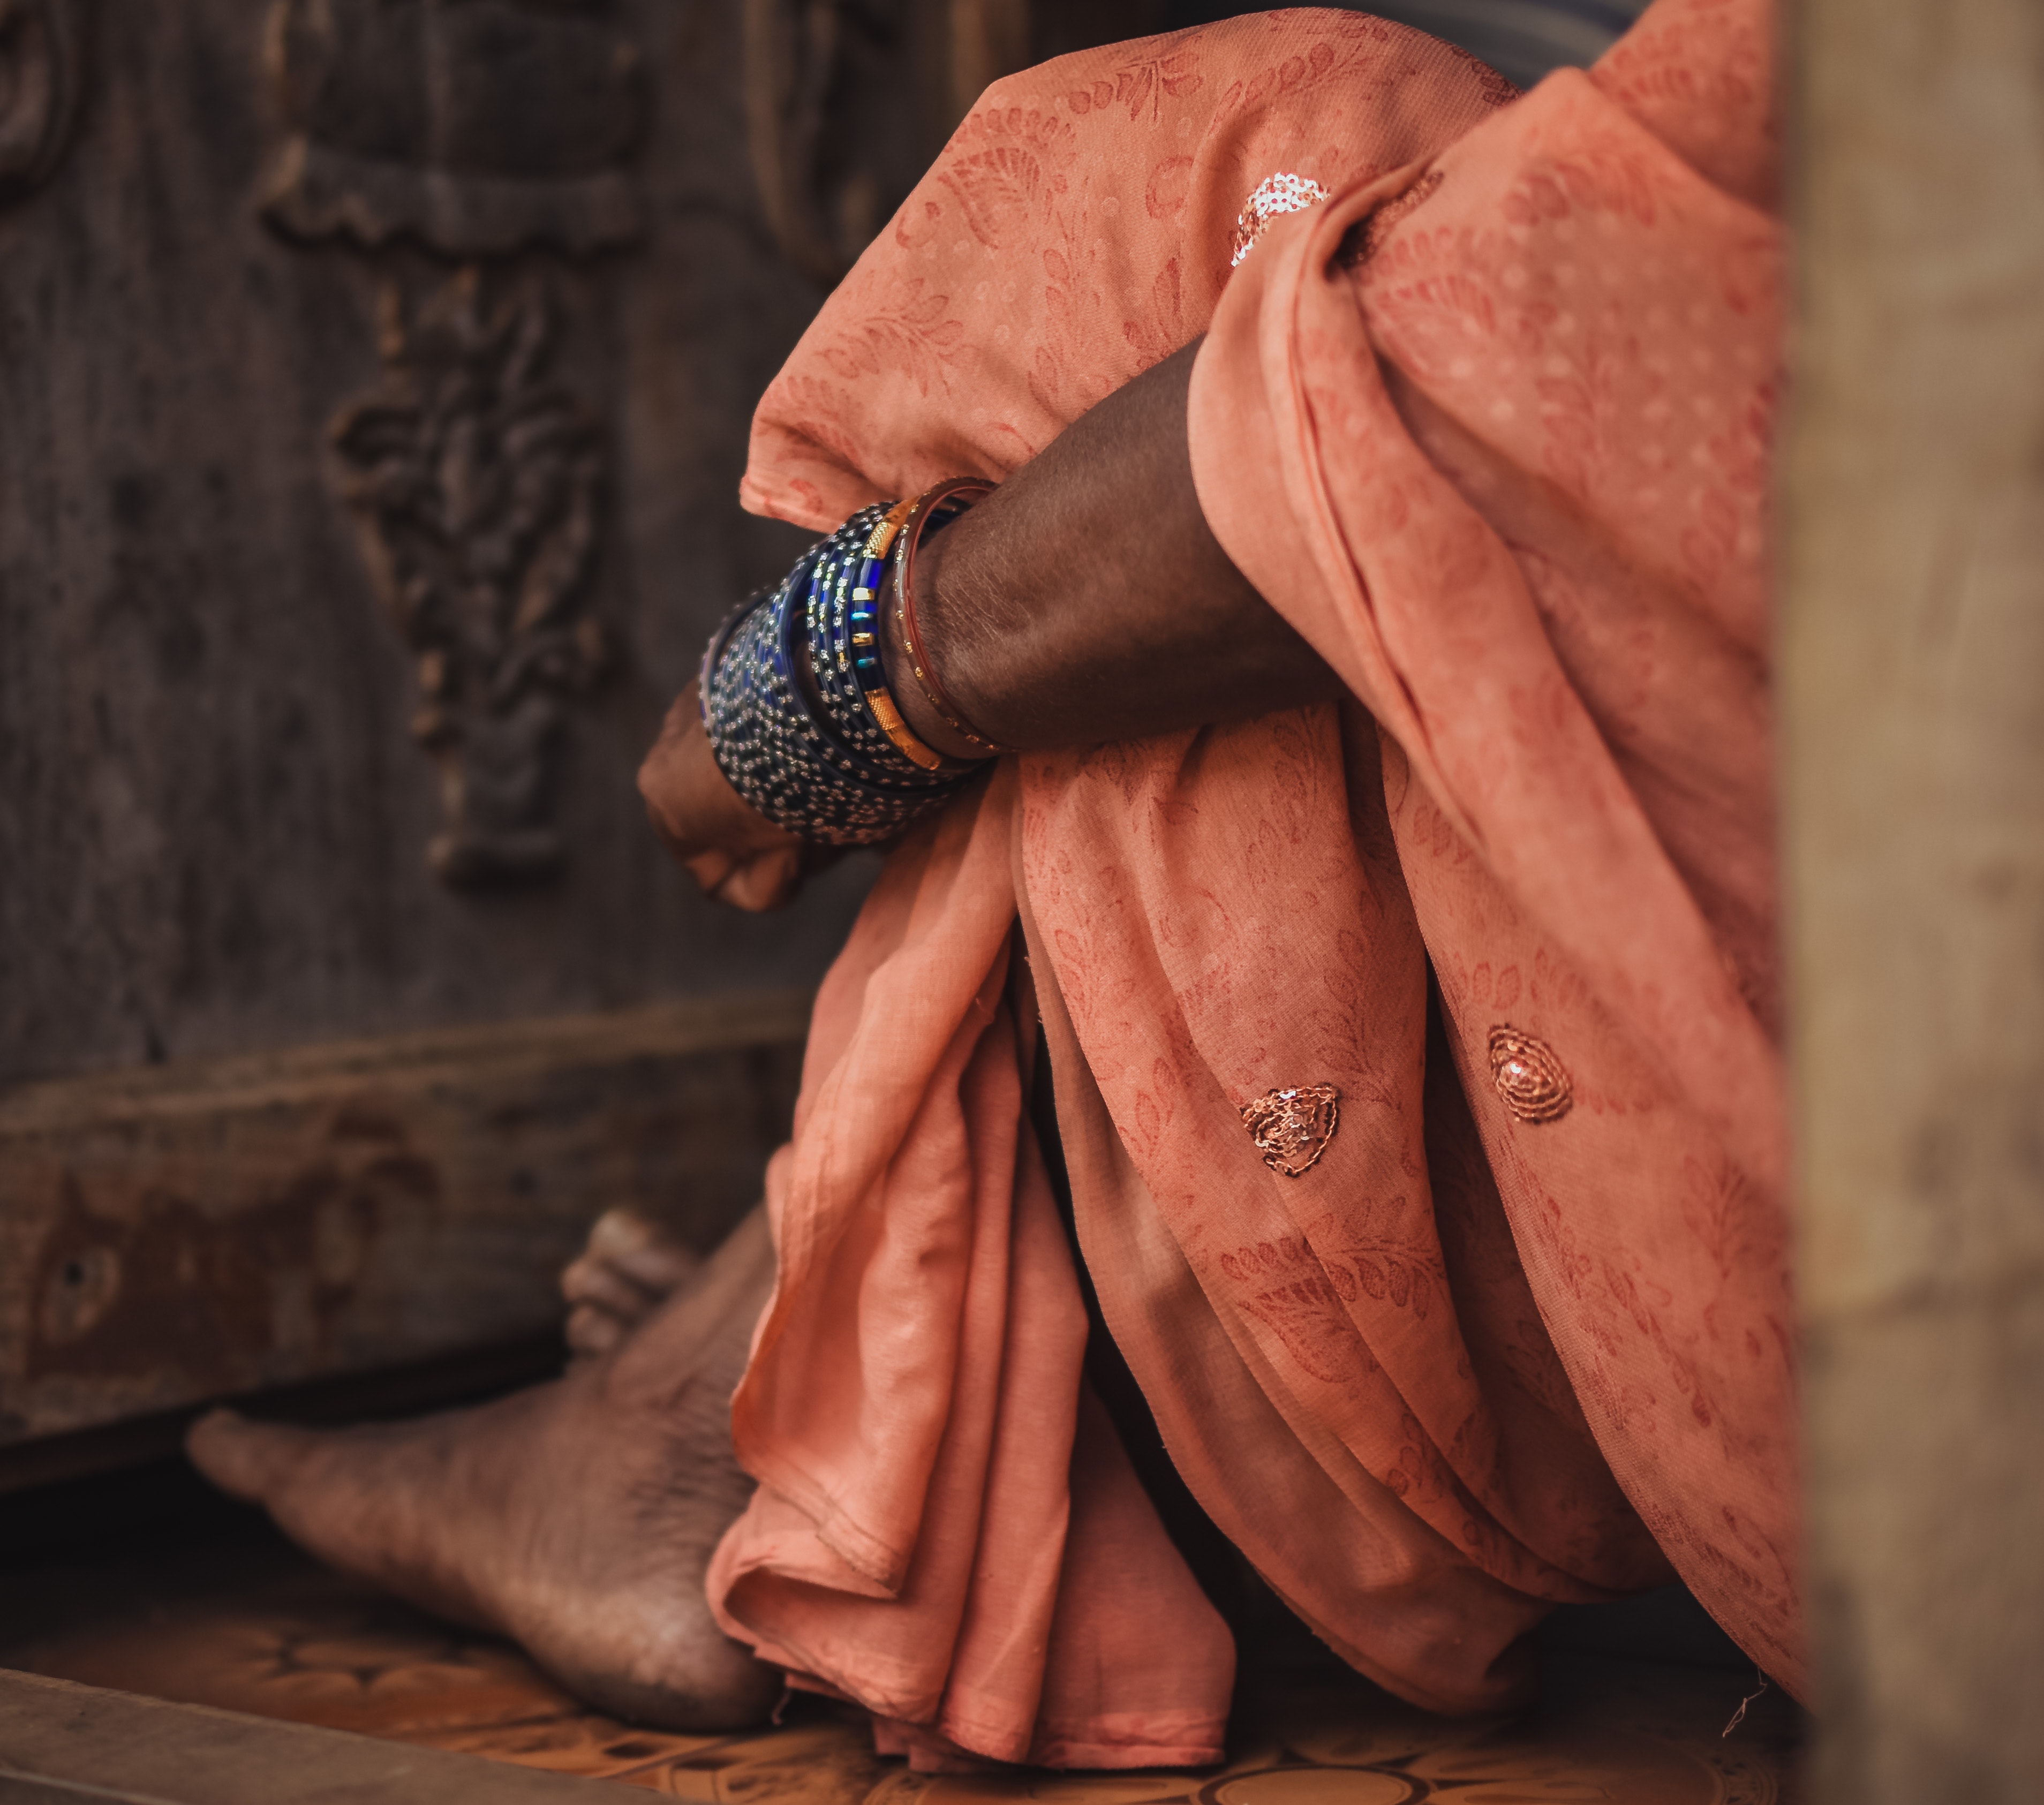
human, hand, outerwear, flesh, peach